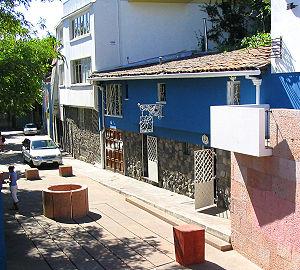
Pablo Neruda, nom de plume de Ricardo Eliécer Neftalí Reyes-Basoalto, est un poète, écrivain, diplomate, homme politique et penseur chilien, né le 12 juillet 1904 à Parral, mort le 23 septembre 1973 à Santiago du Chili. Il est considéré comme l'un des quatre grands de la poésie chilienne avec Gabriela Mistral, Pablo de Rokha et Vicente Huidobro.
La Chascona est une maison du quartier de Bellavista à Santiago, au Chili, qui appartenait au poète chilien Pablo Neruda.